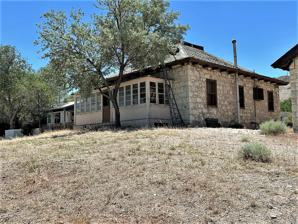
Building: E. E. Burdick House
Country: United States of America
Year built: 1906
Historic house in Nevada, United States United States historic place E. E. Burdick House U.S. National Register of Historic Places Burdick House in 2024 Show map of Nevada Show map of the United States Location 248 Prospect St. Tonopah, Nevada Coordinates 38°03′55″N 117°13′53″W / 38.06517°N 117.23128°W / 38.06517; -117.23128 Area less than one acre Built 1906 Built by Burdick, E.E. Architectural style Neo-Colonial MPS Tonopah MRA NRHP reference No. 82003223 Added to NRHP May 20, 1982 The E. E. Burdick House , at 248 Prospect St. in Tonopah, Nevada , United States, was built in 1906.  It has also been known as St. Marks P.E. Church Parsonage .  It was listed on the National Register of Historic Places in 1982. It is a 35-by-35-foot (11 m × 11 m) square plan stone house.  It was deemed significant for its style and its stone masonry construction, and its association with local stonemason E.E. Burdick who built it and lived there.  Stylistic elements include its "attention to symmetry" and its "classically detailed eaves".  According to its historic property survey description, its "stone masonry construction along with its stylistic treatments combines to provide one of the finest historic residential structures in Tonopah."  The house was eventually purchased by the next-door St. Marks P.E. Church , which was also built by Burdick, for use as a parsonage. References